1985 Giro d'Italia

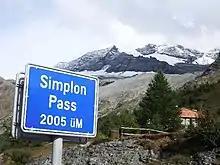
The Simplon Pass was the "Cima Coppi" for the 1985 running of the Giro d'Italia.

Four different jerseys were worn during the 1985 Giro d'Italia. The leader of the general classification – calculated by adding the stage finish times of each rider, and allowing time bonuses for the first four finishers on mass-start stages – wore a pink jersey. This classification is the most important of the race, and its winner is considered as the winner of the Giro.